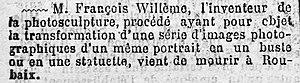
Necrologie de François Willème réduisant la photosculpture aux bustes et statuettes. http://gallica.bnf.fr/ark:/12148/bpt6k7547663g/f4.image.r.langFR
François Willème, né à Sedan le 27 mai 1830, mort à Roubaix le 31 janvier 1905, est un peintre, photographe et sculpteur français, inventeur de la photosculpture vers 1859-1860.